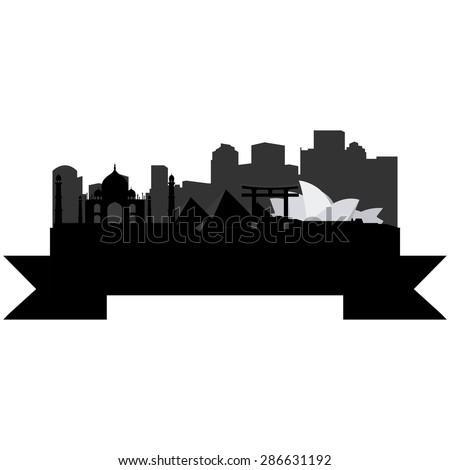
isolated silhouette of a skyline of cities around the world and its monuments